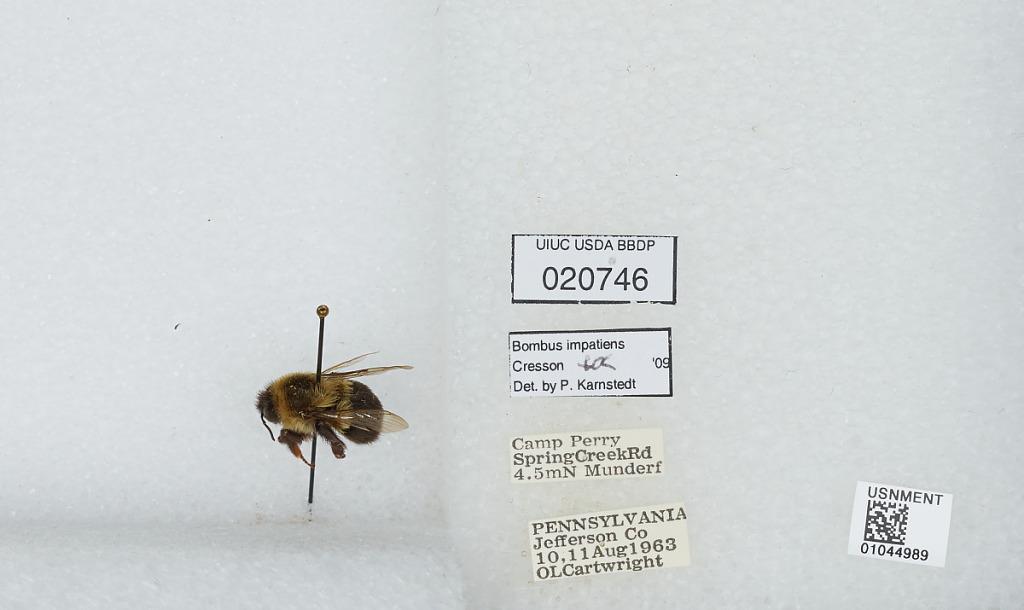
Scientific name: Bombus sp.
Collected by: O. Cartwright
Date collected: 1963-8-10
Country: United States
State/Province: Pennsylvania
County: Jefferson
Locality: Camp Perry, Spring Creek Road, 4.5 miles North of Munderf
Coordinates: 41.335, -78.9547
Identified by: Karnstedt, P.